Jigsaw puzzle

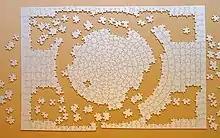
A puzzle without a picture

Jigsaw puzzles come in a variety of sizes. Among those marketed to adults, 300-, 500- and 750-piece puzzles are considered "smaller". More sophisticated, but still common, puzzles come in sizes of 1000, 1500, 2000, 3000, 4000 and 5000 pieces.